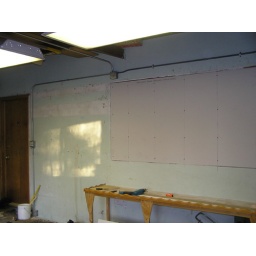
Shadow box filled in and shelf shortened.